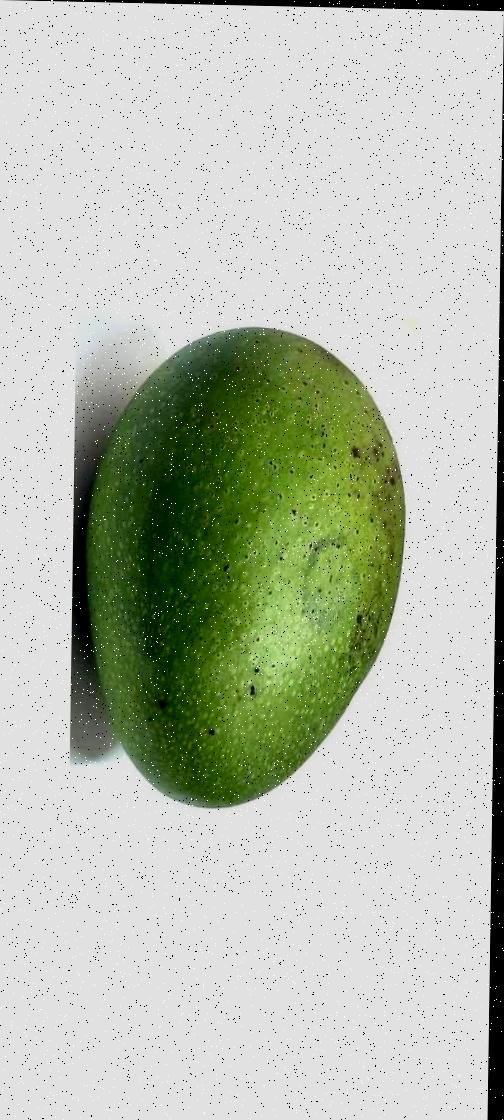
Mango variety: Ashshina Zhinuk